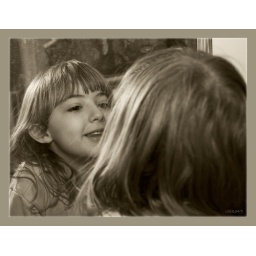
the girl in the mirror